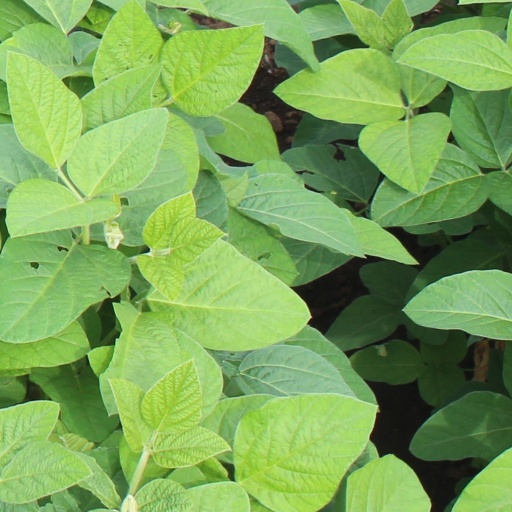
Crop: soybean